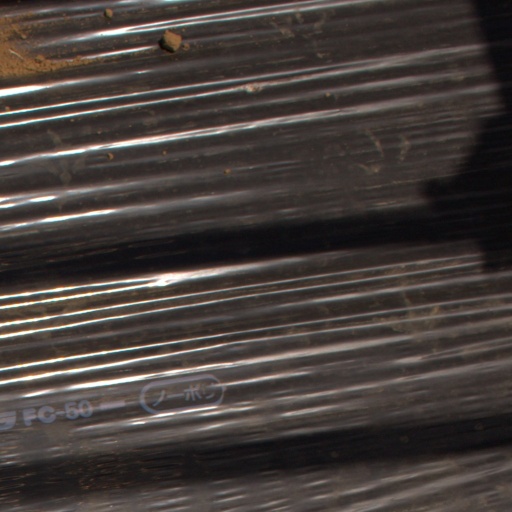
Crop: Jerusalem artichoke